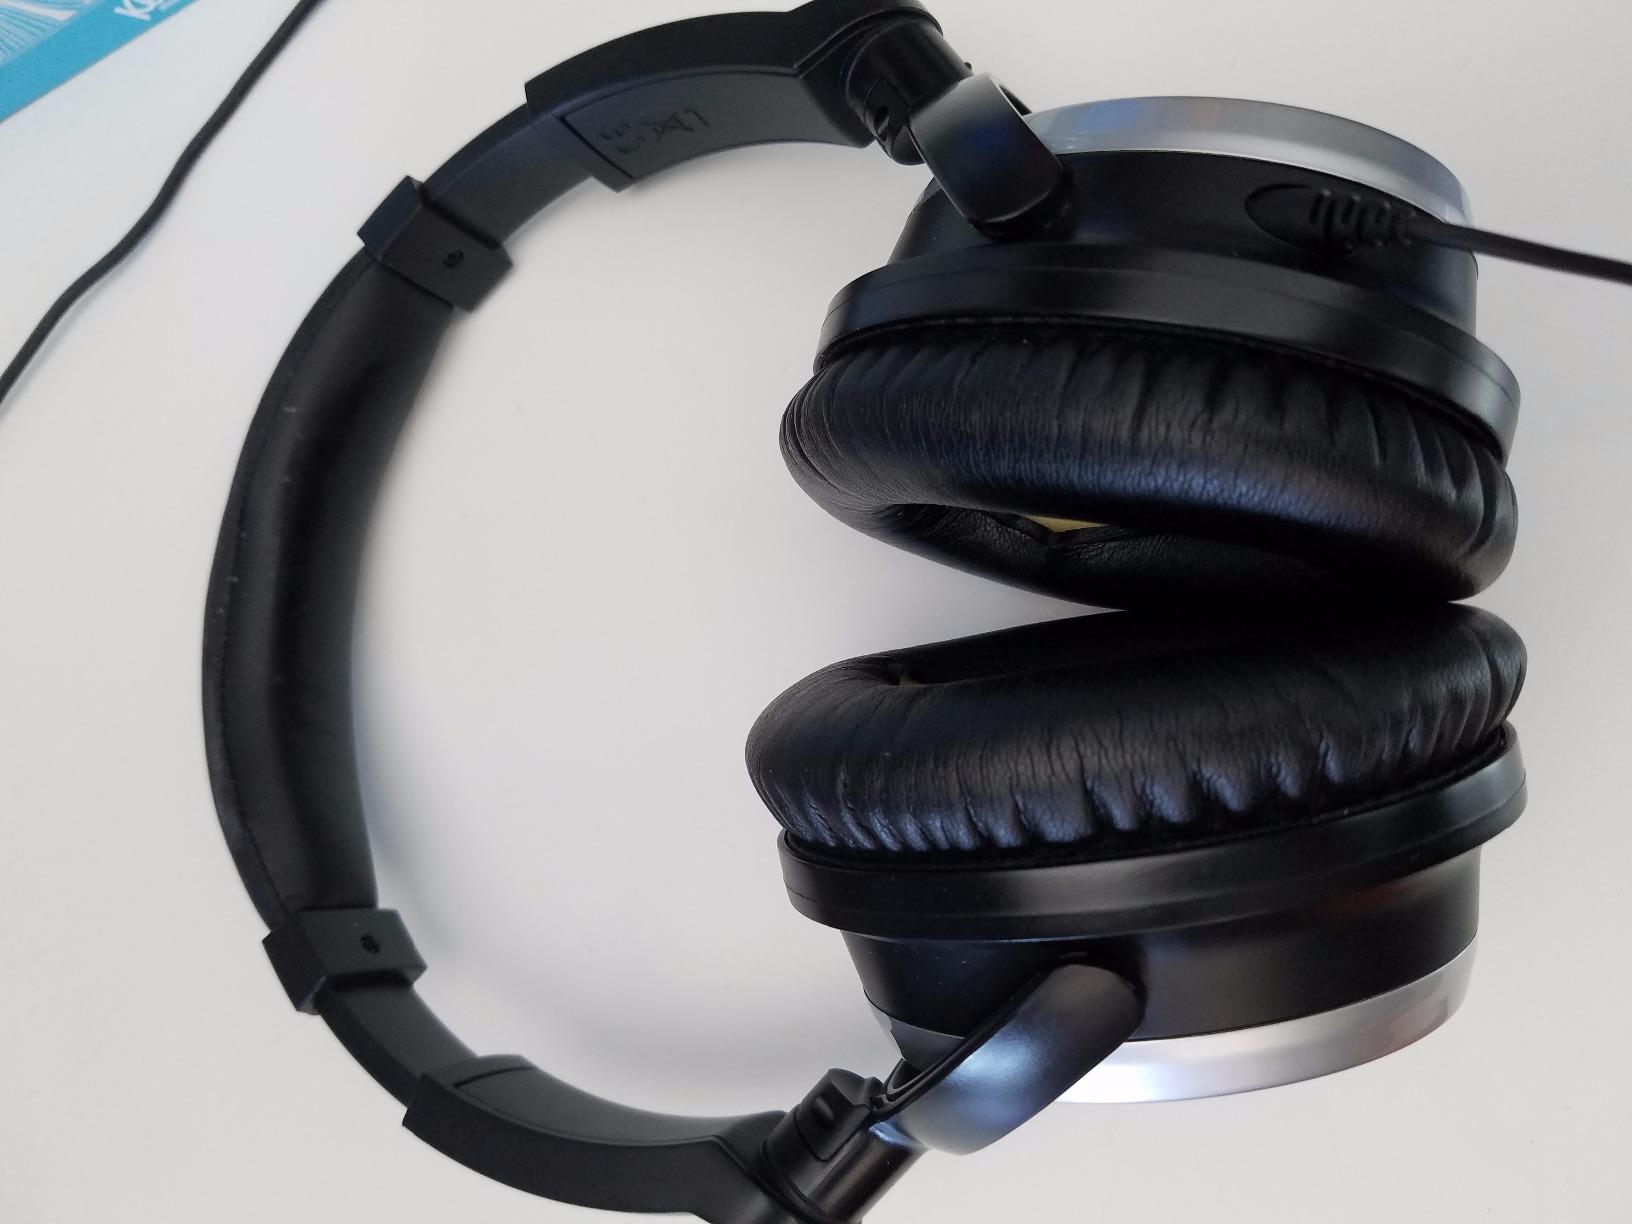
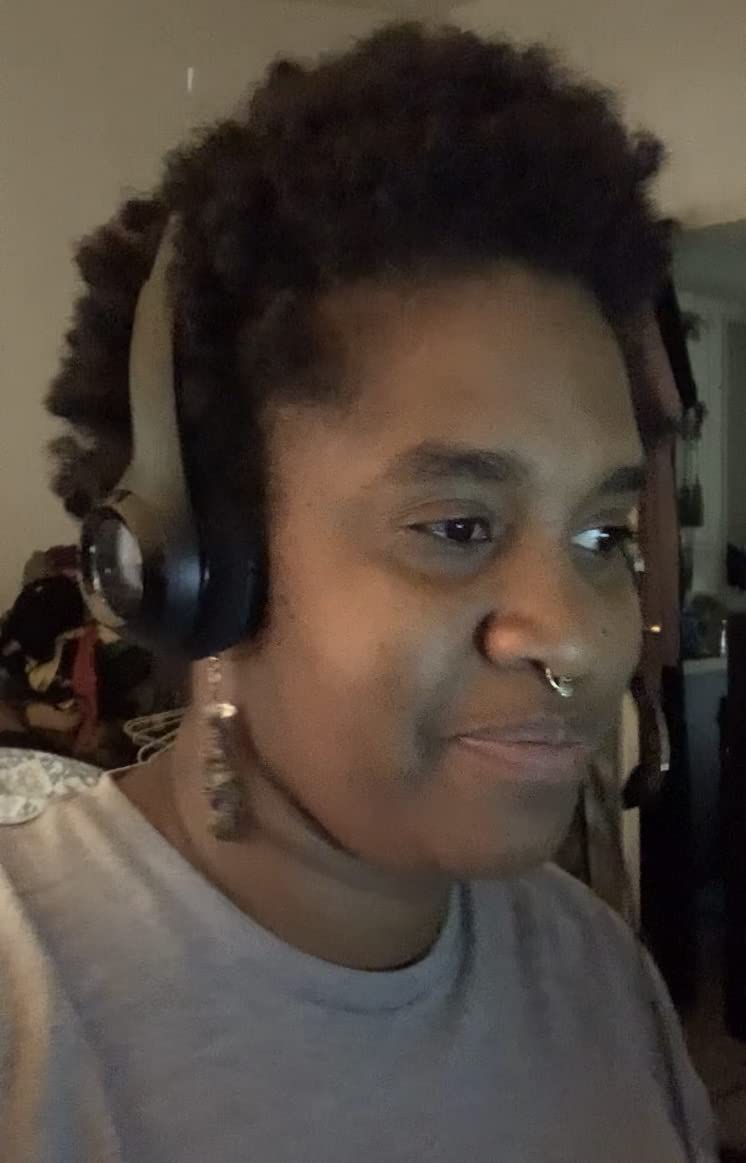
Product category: headphones
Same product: no